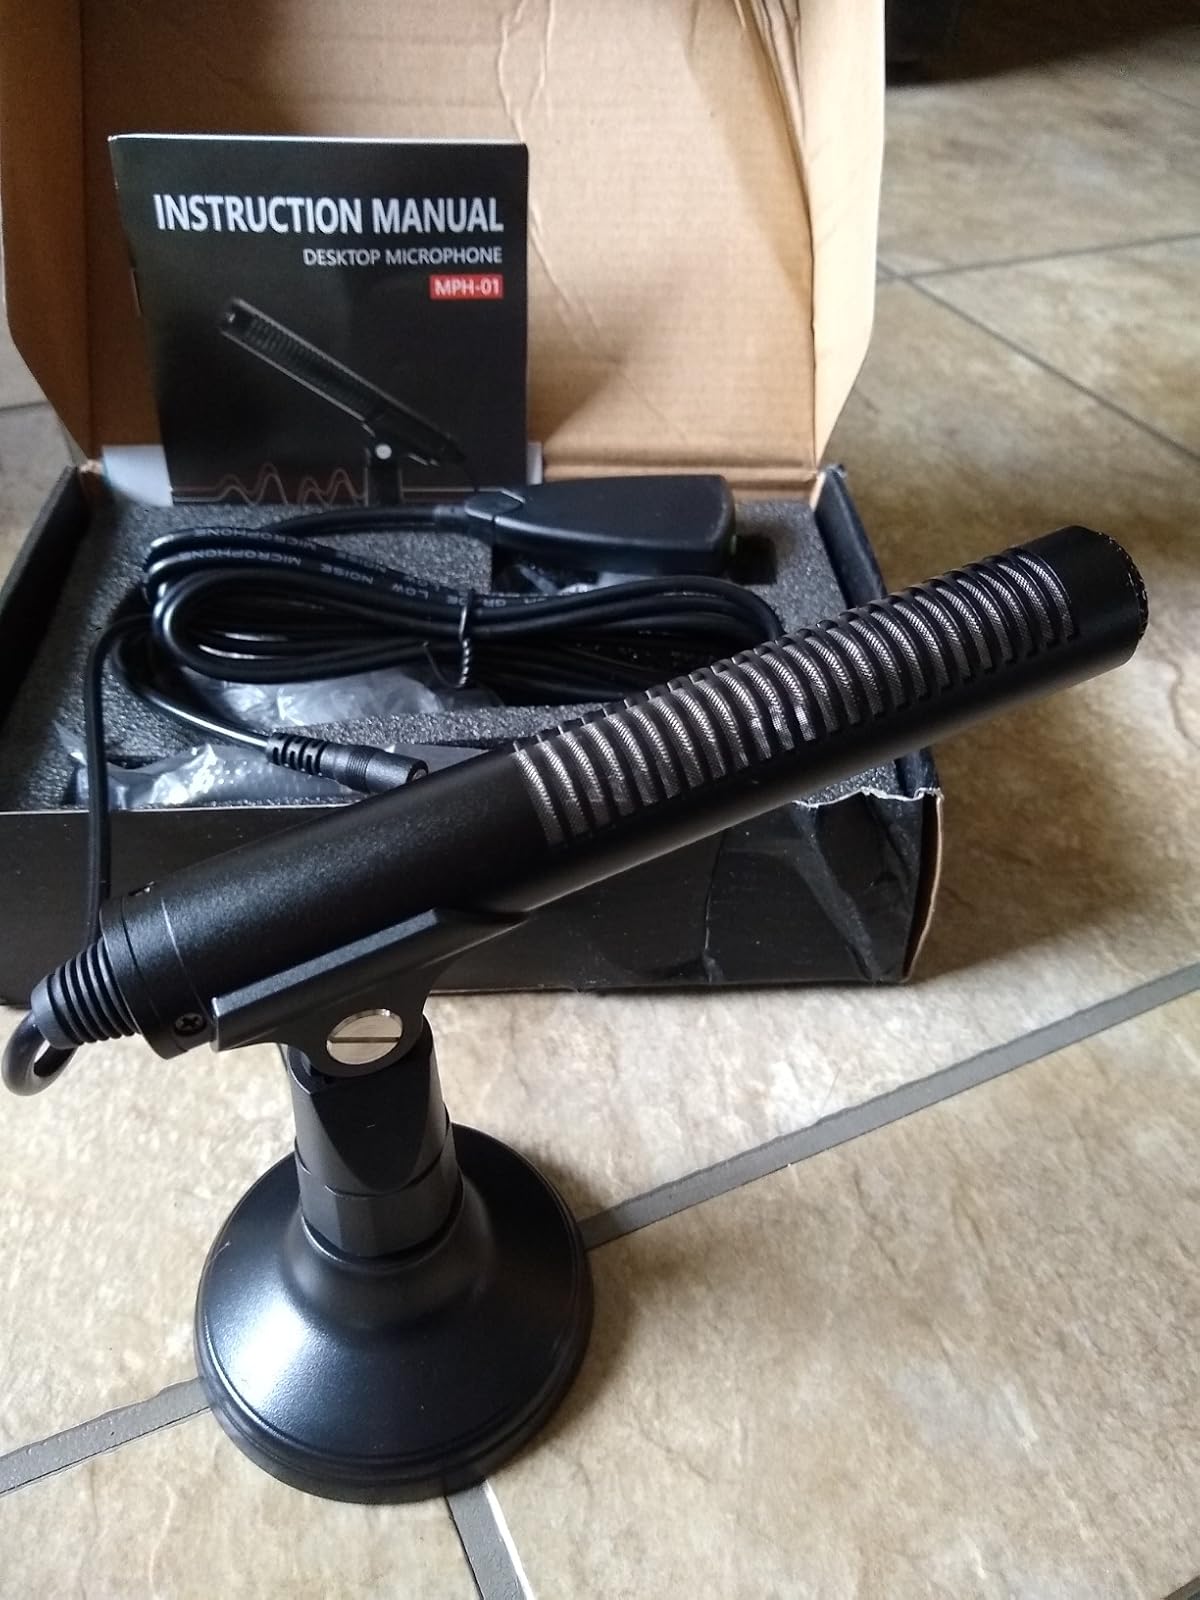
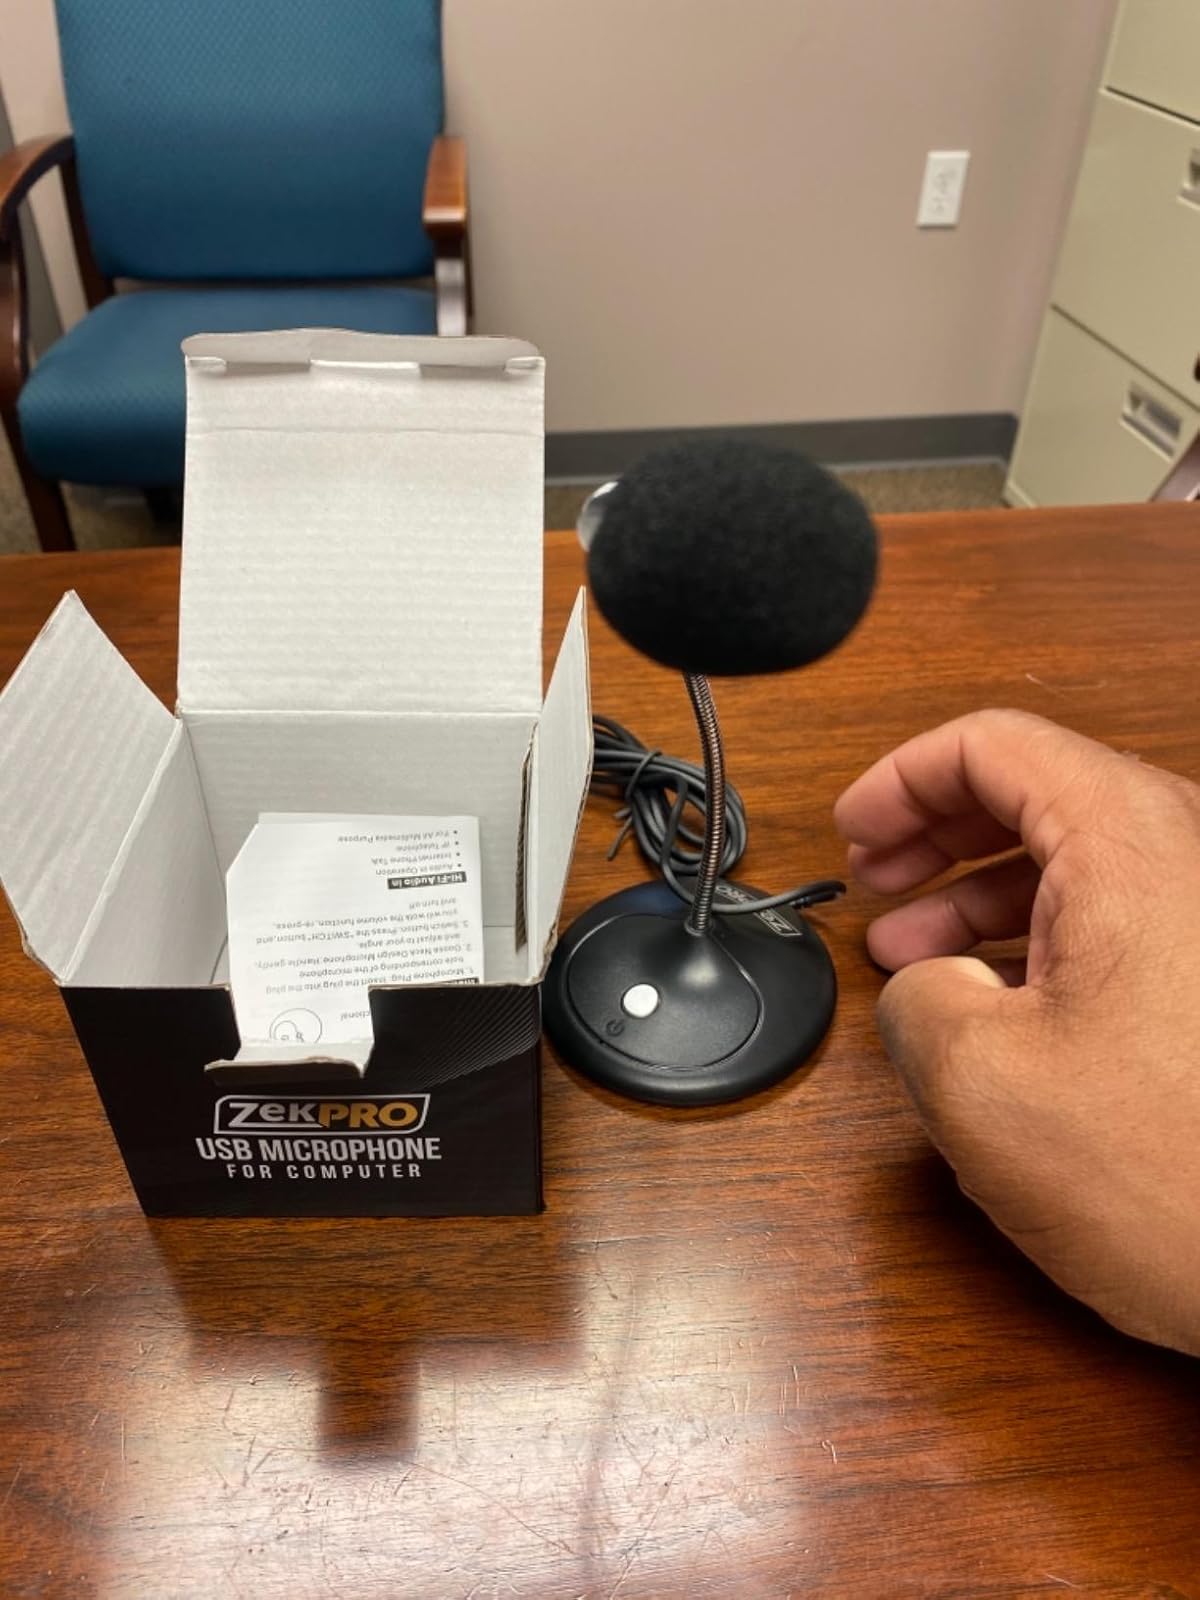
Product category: microphone
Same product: no